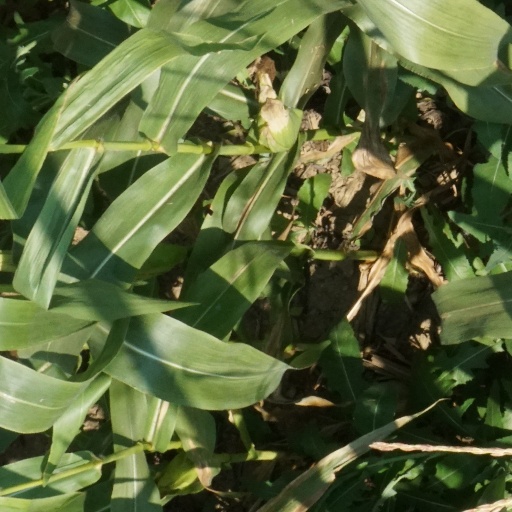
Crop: maize; corn